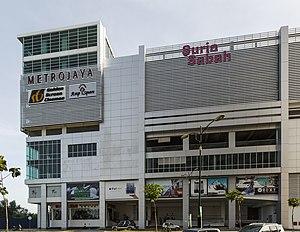
Kota Kinabalu, anciennement connue sous le nom de Jesselton, est la capitale de l'État du Sabah en Malaisie et la préfecture du district de Kota Kinabalu. Elle est également la capitale de la division de la Côte Ouest du Sabah. La ville se situe sur la côte nord-ouest de l'île de Bornéo au bord de la mer de Chine méridionale. Le parc national de Tunku Abdul Rahman se trouve à l'ouest et le mont Kinabalu, qui donne son nom à la ville, est à l'est. Selon le recensement de 2010, Kota Kinabalu compte 452 058 habitants, et, si les districts adjacents de Penampang et Putatan sont inclus, la population de l'agglomération est de 628 725 habitants.